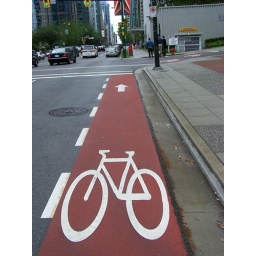
Coloured bike lane on Georgia in Vancouver, BC leads to unique bike box facility.